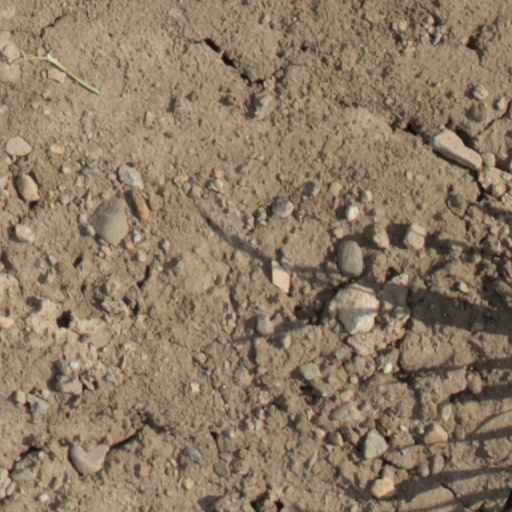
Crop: wheat